Lance Fairfax

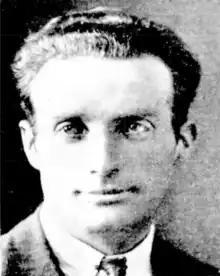
Lance Fairfax in 1926

He served with the Wellington Regiment (elsewhere cited as Canterbury Regiment), receiving an MC; in 1916 promoted to lieutenant, 9th regiment (Hawke's Bay), then at war's end, when the New Zealand Division moved into Cologne, he joined H. P. "Pat" Hanna's No. 1 Entertainment Unit. He studied singing in London with George Uttley and Sir George Power.